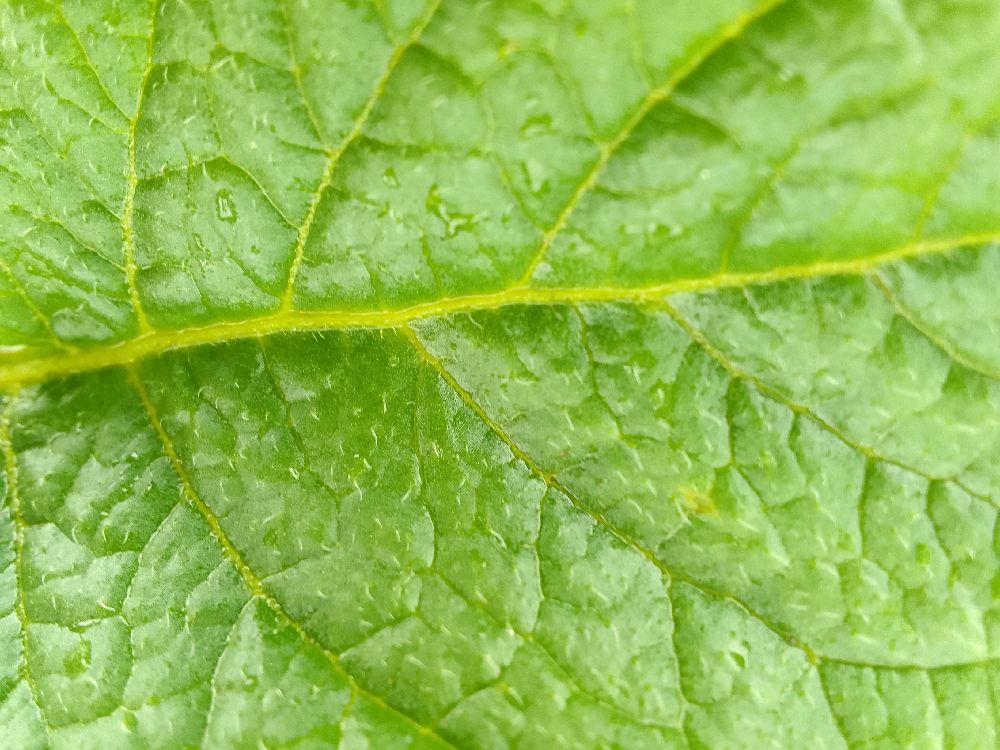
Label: Healthy